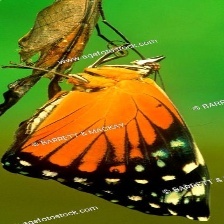
Species: RED CRACKER